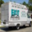
Label: truck